Aftermath of the George Floyd protests in Minneapolis–Saint Paul

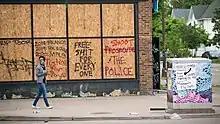
Graffiti on the boarded-up Max It Pawn shop in Minneapolis, May 27, 2020. It was looted and set on fire the following day.

Each morning, hundreds of residents, some with snow shovels and brooms, went to areas affected by overnight rioting to clean up trash, graffiti, broken glass, and the remnants of damaged buildings. Some residents participating in the clean up were devastated by the damage, but shared the sense of anger and solidarity over Floyd's murder. Other participants said that cleaning up helped calm intense emotions about the events. Organizers of clean up events said they were partially motivated by a worry that the protests would only be defined only by looting and vandalism and not messages about justice.